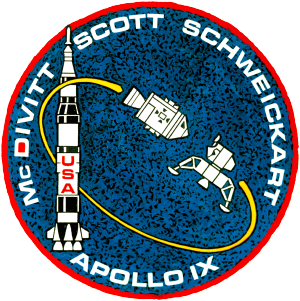
Apollo 9
Apollo 9 var den anden bemandede Apollo-mission, der udelukkende foregik i lavt jordkredsløb. Det var den fjerde opsendelse af Saturn V-raketten og den første bemandede flyvning af Apollo-månemodulet.